Outline of Tajikistan

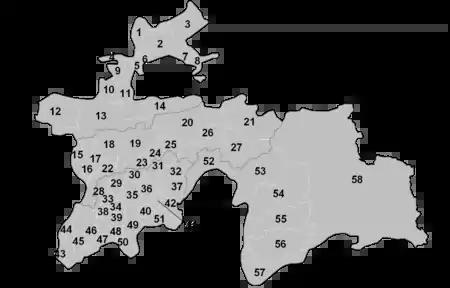
Districts of Tajikistan (keyed to list in Districts of Tajikistan)

The provinces of Tajikistan are divided into 58 districts ("nohiya" or , "raion").